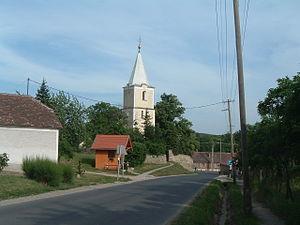
Kőszegszerdahely est un village et une commune du comitat de Vas en Hongrie.